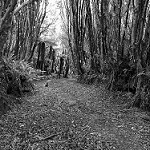
Label: B & W